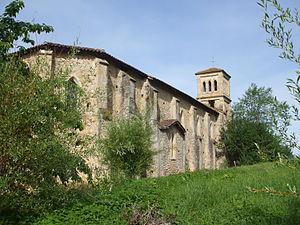
Église d'Aigues-Juntes
Aigues-Juntes est une commune française, située dans le département de l'Ariège en région Occitanie. Ses habitants sont appelés les Aigues-Juntais.